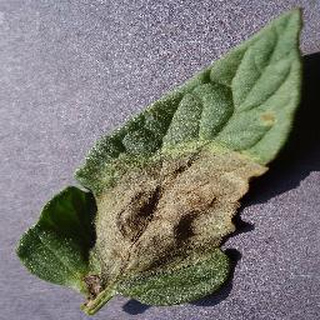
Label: tomato_late_blight